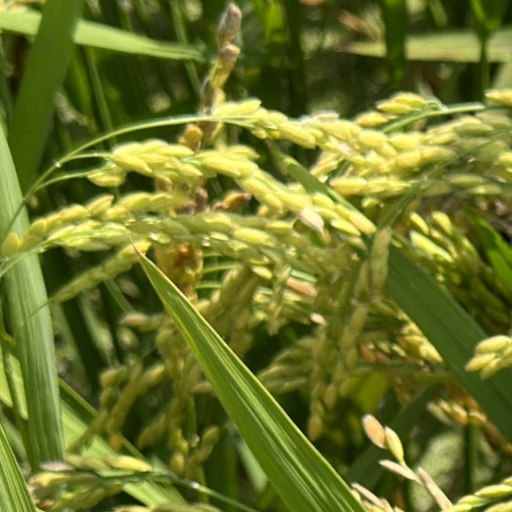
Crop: rice